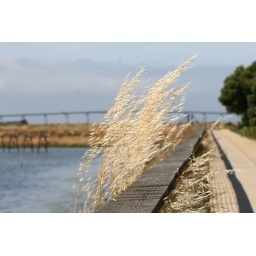
Long strands of grass with the 8 mile long San Mateo bridge in the background.